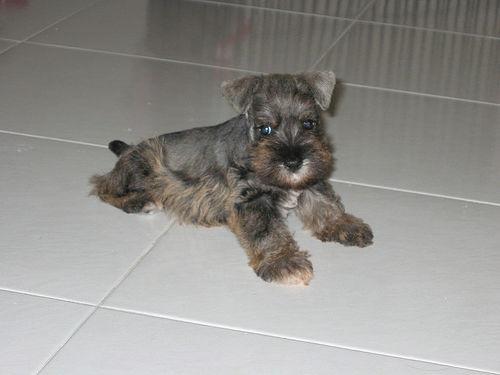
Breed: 2342-n000102-miniature_schnauzer